Vyacheslav Polosin

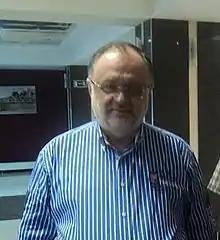
Vyaçeslav Polosin in 2014

Ali Vyacheslav Polosin is a Russian Muslim academic who converted to Islam in 1999. He is a former priest of the Russian Orthodox Church.